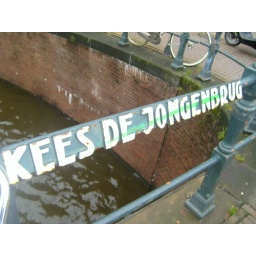
bridge sign in amsterdam